Athletics at the 2016 Summer Olympics

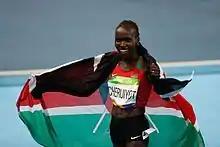
Vivian Cheruiyot celebrating Kenya's first 5000 m women's title

The 400 metres hurdles finals were contested on day seven: Kerron Clement won the United States's 19th men's title and in contrast Dalilah Muhammad became the first American female winner. On a day of strong American performances, Ashton Eaton defended his decathlon title in an Olympic record score of 8893 points and in the men's shot put Ryan Crouser greatly improved his best to to break Ulf Timmermann's Olympic record from 1988 (among men's Olympic records, only Bob Beamon's long jump had stood for longer). The women's javelin throw had an unexpected winner in Croatia's Sara Kolak, whose winning mark of meant the 21-year-old had improved her best by over eight metres that year. The favourite delivered in the men's 200 m, with Usain Bolt taking his third straight Olympic 200 m title by a margin of a quarter of a second. The women's 4 × 100 metres relay heats featured the first ever re-run – Brazil has obstructed the American baton handover and the United States were allowed a solo run to qualify for the final on time, which they did.